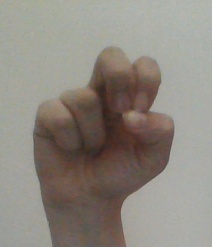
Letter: gaaf